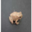
Label: frog